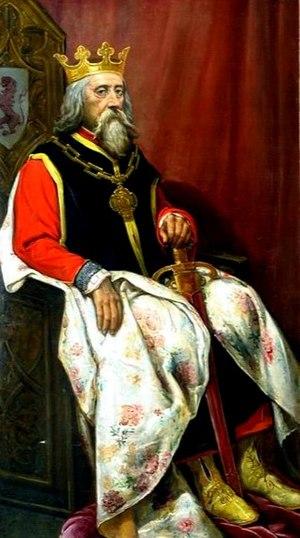
Peire d’Alvernhe, Peire d’Alvergne, Peire d'Alvernha, Peire d'Auvergne ou Pierre d’Auvergne est un troubadour auvergnat dont 21 ou 24 œuvres en occitan nous sont parvenues.
Cette page dresse une liste de personnalités mortes au cours de l'année 1158 :